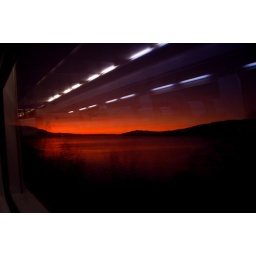
from my train trip home for christmas in Arendal...